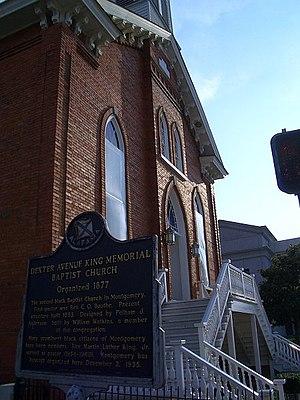
Montgomery est la capitale de l'État de l'Alabama, aux États-Unis. C'est la seconde ville la plus peuplée de l'État après Birmingham, avec 205 764 habitants et 397 961 pour l'ensemble de l'agglomération. Elle est également le siège du comté de Montgomery. Montgomery est située sur les rives de l'Alabama, dans la partie sud-centrale de l'État.